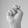
ASL letter: N